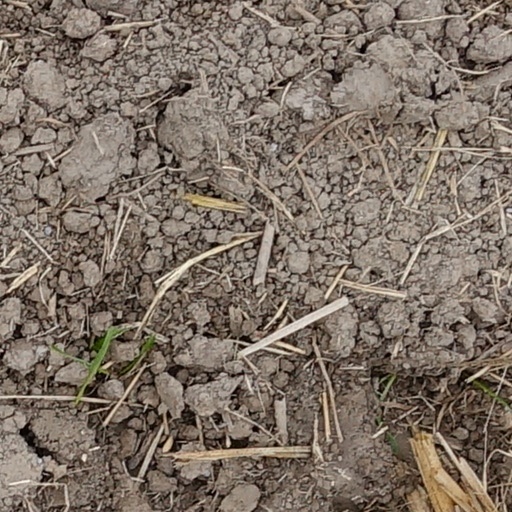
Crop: wheat